Elizabeth Canning

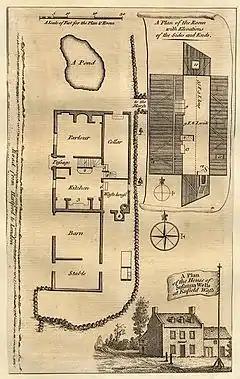
"A Plan of the house of Susanna Wells at Enfield Wash" from "The London Magazine", 1754

Chitty issued the warrant and on 1 February Canning's friends took her to Enfield Wash. Despite her poor physical condition, Canning's supporters wanted her to identify her captors and the room she claimed to have been held in. Although worrying she might die before then, they took the risk of moving her. Wintlebury, Scarrat and Joseph Adamson (a neighbour) were the first to arrive, on horseback. They met the warrant officer and several peace officers, and waited for Susannah Wells to appear. Wells' house had served a variety of functions, including that of a carpenter's shop, a butcher's, and an ale-house. The old woman kept animals in the house and occasionally had lodgers. She had twice been widowed; her first husband was a carpenter and her second had been hanged for theft. She had also been imprisoned in 1736 for perjury. Sarah Howit, her daughter by her first husband, had lived there for about two years. Howit's brother John was a carpenter like his father, and lived nearby.